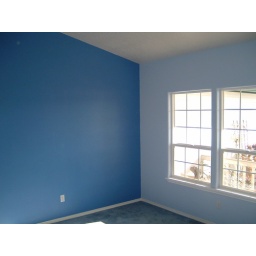
As seen from the doorway seen in &amp;quot;Living Room 3&amp;quot;. The dark blue wall is contiguous with the dark blue wall seen in the &amp;quot;Dining Room&amp;quot; photo.